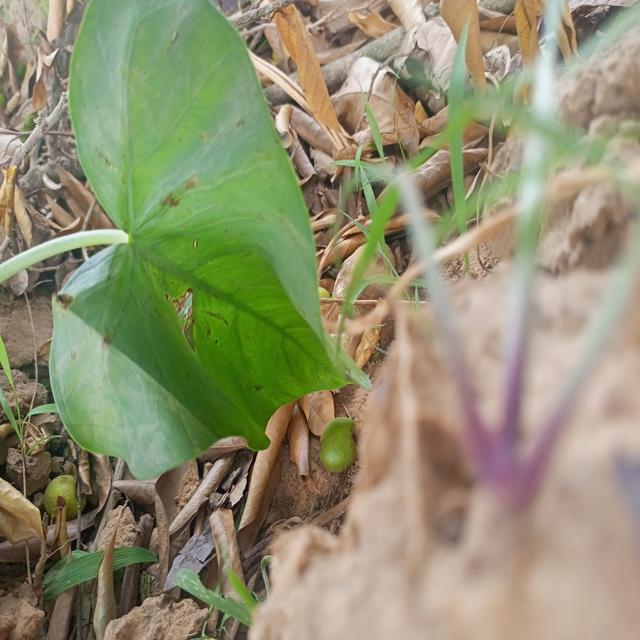
Label: Early_Blight